Helsinki Times

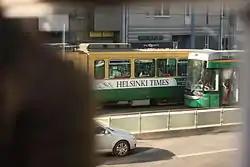
"Helsinki Times" one-year anniversary advertisement on a Helsinki Tram in 2008

"Helsinki Times" was established in April 2007 by Iranian-born doctor, writer, journalist and director Alexis Kouros, who settled in Finland in 1990. A paper version was published in tabloid format and was eventually discontinued in February 2015. However, "helsinkitimes.fi" is updated several times per day with domestic news about Finland in English, resulting in a large archive of Finland-related articles.